Robert M. Toms

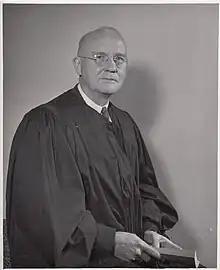
Judge Robert M. Toms of the Milch Trial, 2 January 1947-17 April 1947 (second of the Subsequent Nuremberg Trials)

Robert M. Toms (October 14, 1886 - April 7, 1960) was an American jurist, actor, playwright, composer, and professor from Michigan. While on the bench in the Third Judicial Circuit, he is said to have tried about 40,000 cases. He taught Constitutional law at Wayne State University.